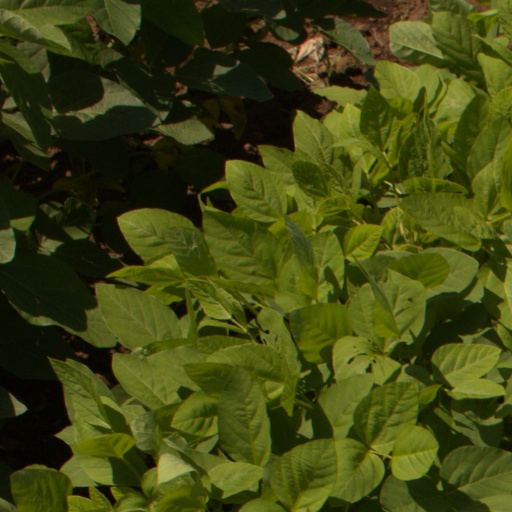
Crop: soybean